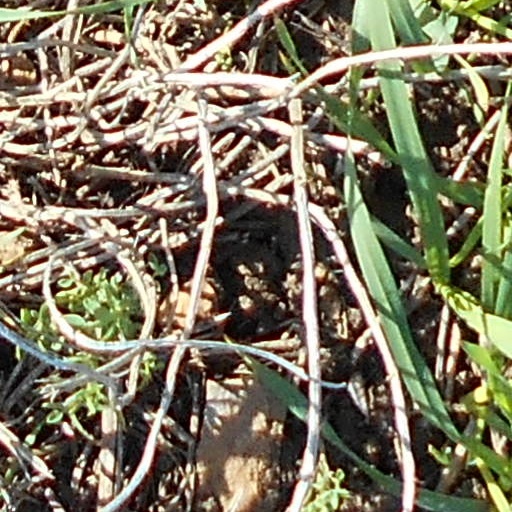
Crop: wheat